Shigefumi Mori

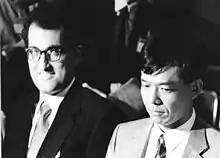
With Edward Witten (1990)

He generalized the classical approach to the classification of algebraic surfaces to the classification of algebraic three-folds. The classical approach used the concept of minimal models of algebraic surfaces. He found that the concept of minimal models can be applied to three-folds as well if we allow some singularities on them. The extension of Mori's results to dimensions higher than three is called the minimal model program and is an active area of research in algebraic geometry.